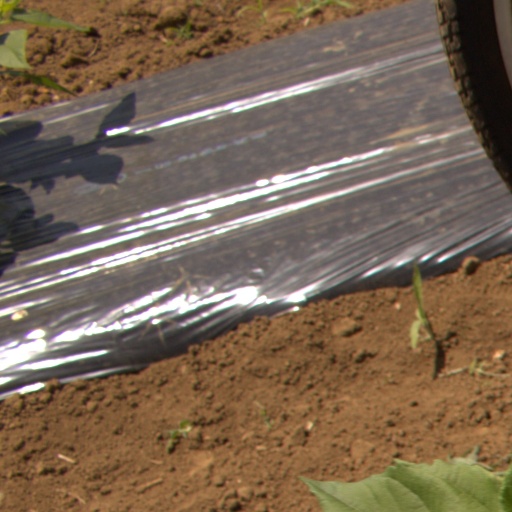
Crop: Jerusalem artichoke